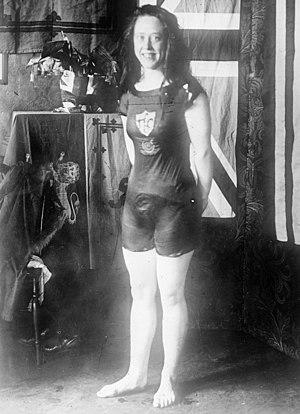
Constance Mabel Jeans, née le 23 août 1899 à Nottingham et morte en avril 1994 à Falmouth, est une nageuse britannique.